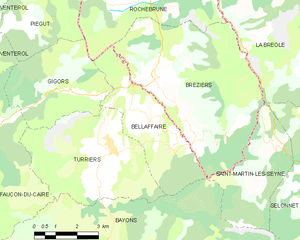
Carte des communes françaises: Bellaffaire
Bellaffaire est une commune française, située dans le département des Alpes-de-Haute-Provence en région Provence-Alpes-Côte d'Azur.